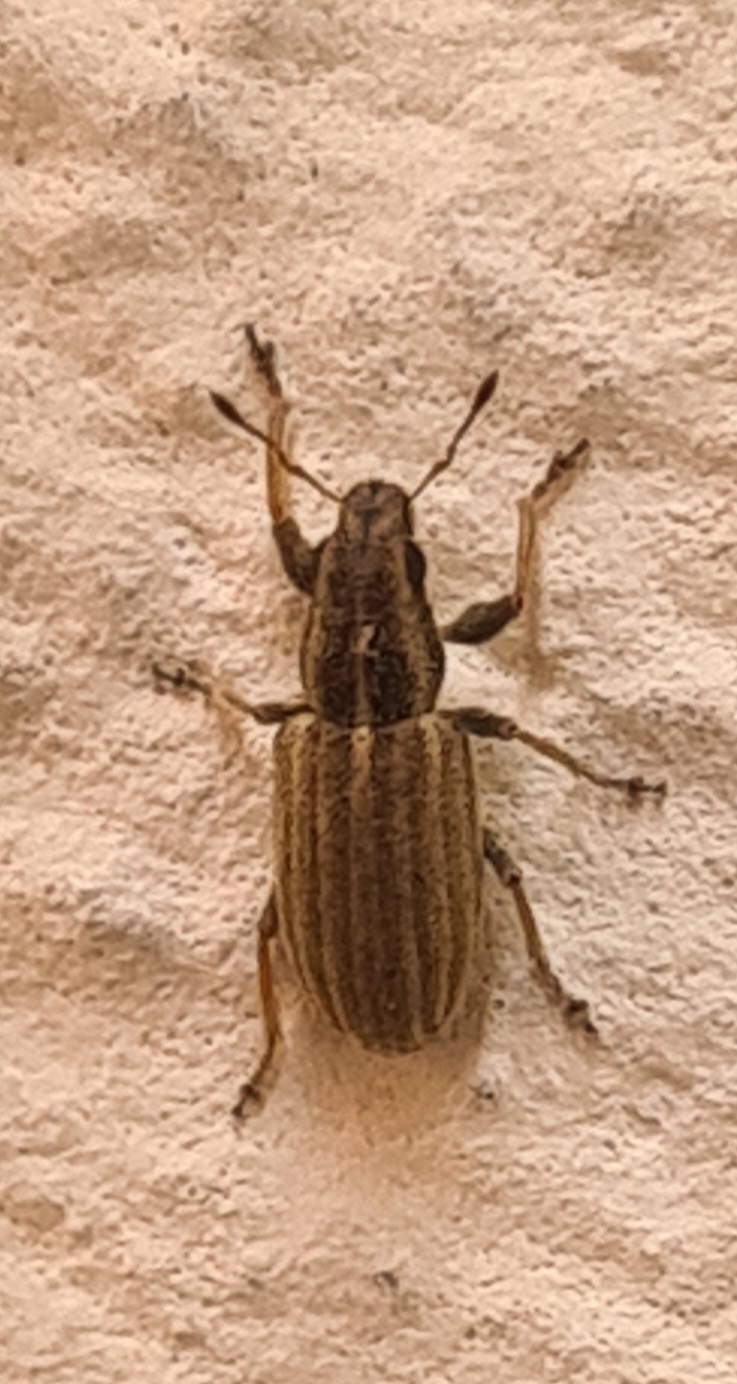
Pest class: pea_leaf_weevil